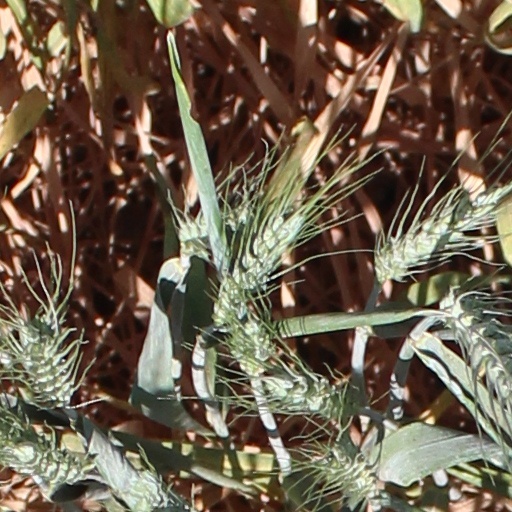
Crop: wheat